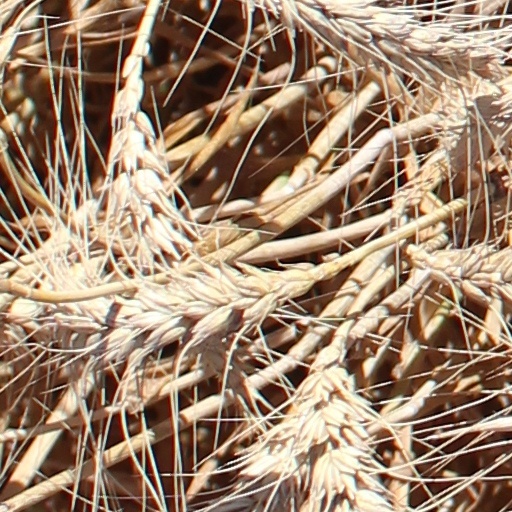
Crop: wheat